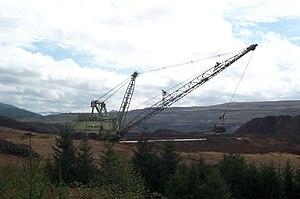
Voici une liste de mines situées aux États-Unis.
Voici une liste de mines de charbon triée en fonction du nom de la mine et de sa localisation.
La mine de Centralia est une mine à ciel ouvert de charbon située dans l'État de Washington dans le comté de Lewis à proximité de la ville de Centralia. La mine a commencé sa production en 1970 et l'a arrêté en 2006. Elle est détenue par TransAlta depuis 2000 et employée 650 personnes à sa fermer.